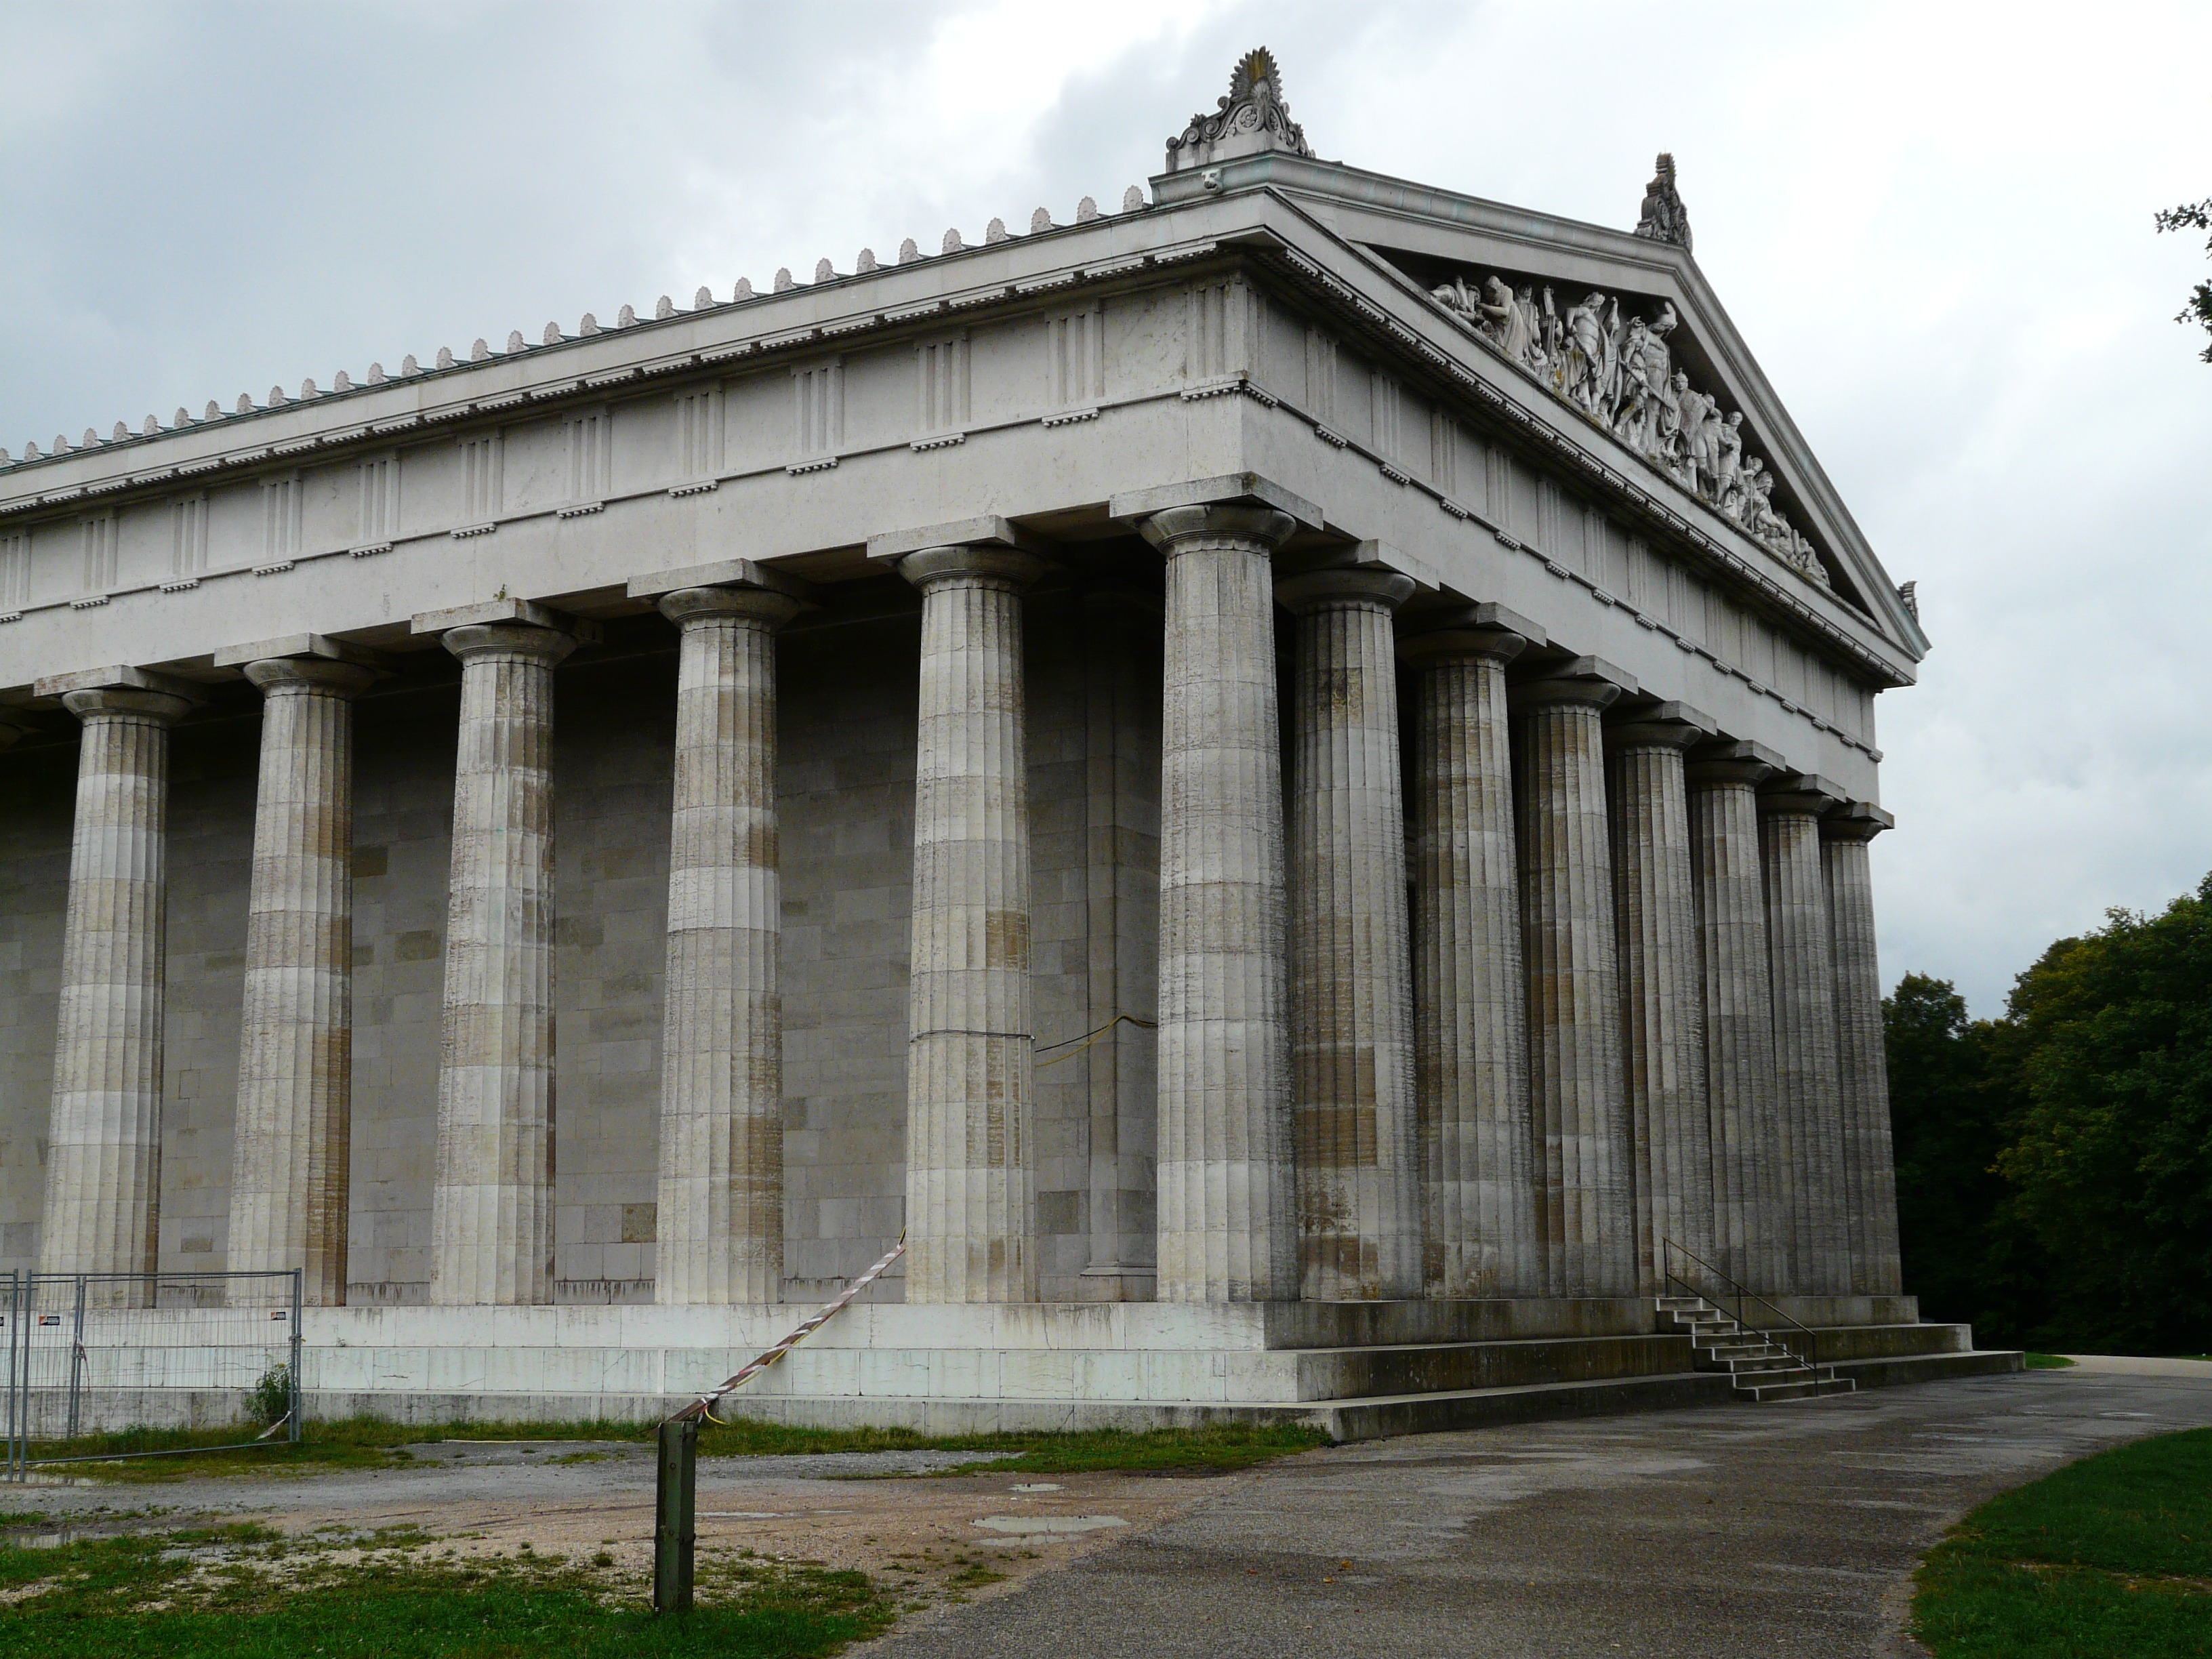
mountain, architecture, structure, hill, view, building, monument, arch, column, landmark, facade, memorial, danube, outlook, large, input, mausoleum, columnar, powerful, enormous, walhalla, impressive, roman temple, ancient history, ancient roman architecture, ancient greek temple, donaustauf, ludwig i, hall of the fallen